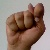
The image shows a hand gesture representing the letter 'T' in Indian Sign Language.